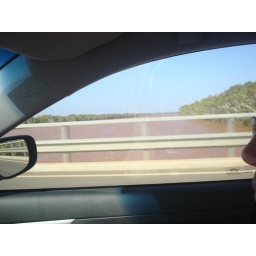
flooded river near carnarvon, it was up over the bridge